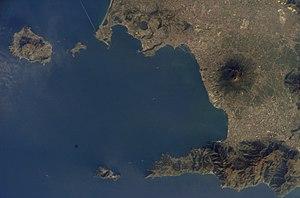
La province de Naples est une ancienne province italienne, dans la région de Campanie, dont le chef-lieu était la ville de Naples. Elle est remplacée par la ville métropolitaine de Naples le 1ᵉʳ janvier 2015.
La bataille du mont Lactarius dite aussi bataille du Vésuve eut lieu en 552, marquant la fin de la longue guerre pour la possession de l'Italie, entre les Ostrogoths et les Romains d'Orient. Elle eut lieu sous les règnes de Teias, roi ostrogoth, et de Justinien Iᵉʳ, empereur romain.
Les monts Lattari sont un massif montagneux italien qui constitue l'épine dorsale de la péninsule de Sorrente en Campanie. Ils culminent au Monte Sant'Angelo a Tre Pizz à 1 444 m d'altitude.